Saaremaa

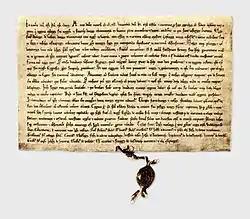
The 1241 Treaty between Livonian Order, Bishopric of Ösel–Wiek and Oeselians at National Archives of Sweden

According to archaeological finds, the territory of Saaremaa has been inhabited from at least 5000 BCE. Nordic Iron Age ship burials, dated to 700–750 CE, have been found in Sõrve Peninsula. Sagas talk about numerous skirmishes between the islanders and Vikings. Saaremaa was and the home of notorious pirates, sometimes called the Eastern Vikings. The Chronicle of Henry of Livonia describes a fleet of sixteen ships and 500 Osilians ravaging the area that is now southern Sweden, then belonging to Denmark.